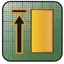
Concepts: Big
High